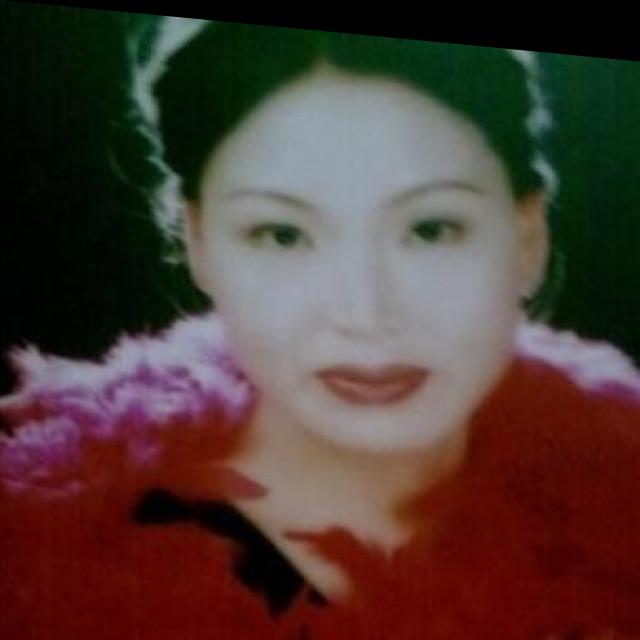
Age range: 21-44